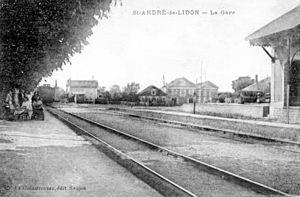
Au premier plan deux quais, deux voies et à droite la halle à marchandises et un quai découvert. En arrière plan le bâtiment du passage à niveau.
La gare de Saint-André-de-Lidon est une ancienne gare ferroviaire française de la ligne de Pons à Saujon, située sur le territoire de la commune de Saint-André-de-Lidon, dans le département de la Charente-Maritime, en région Nouvelle-Aquitaine.